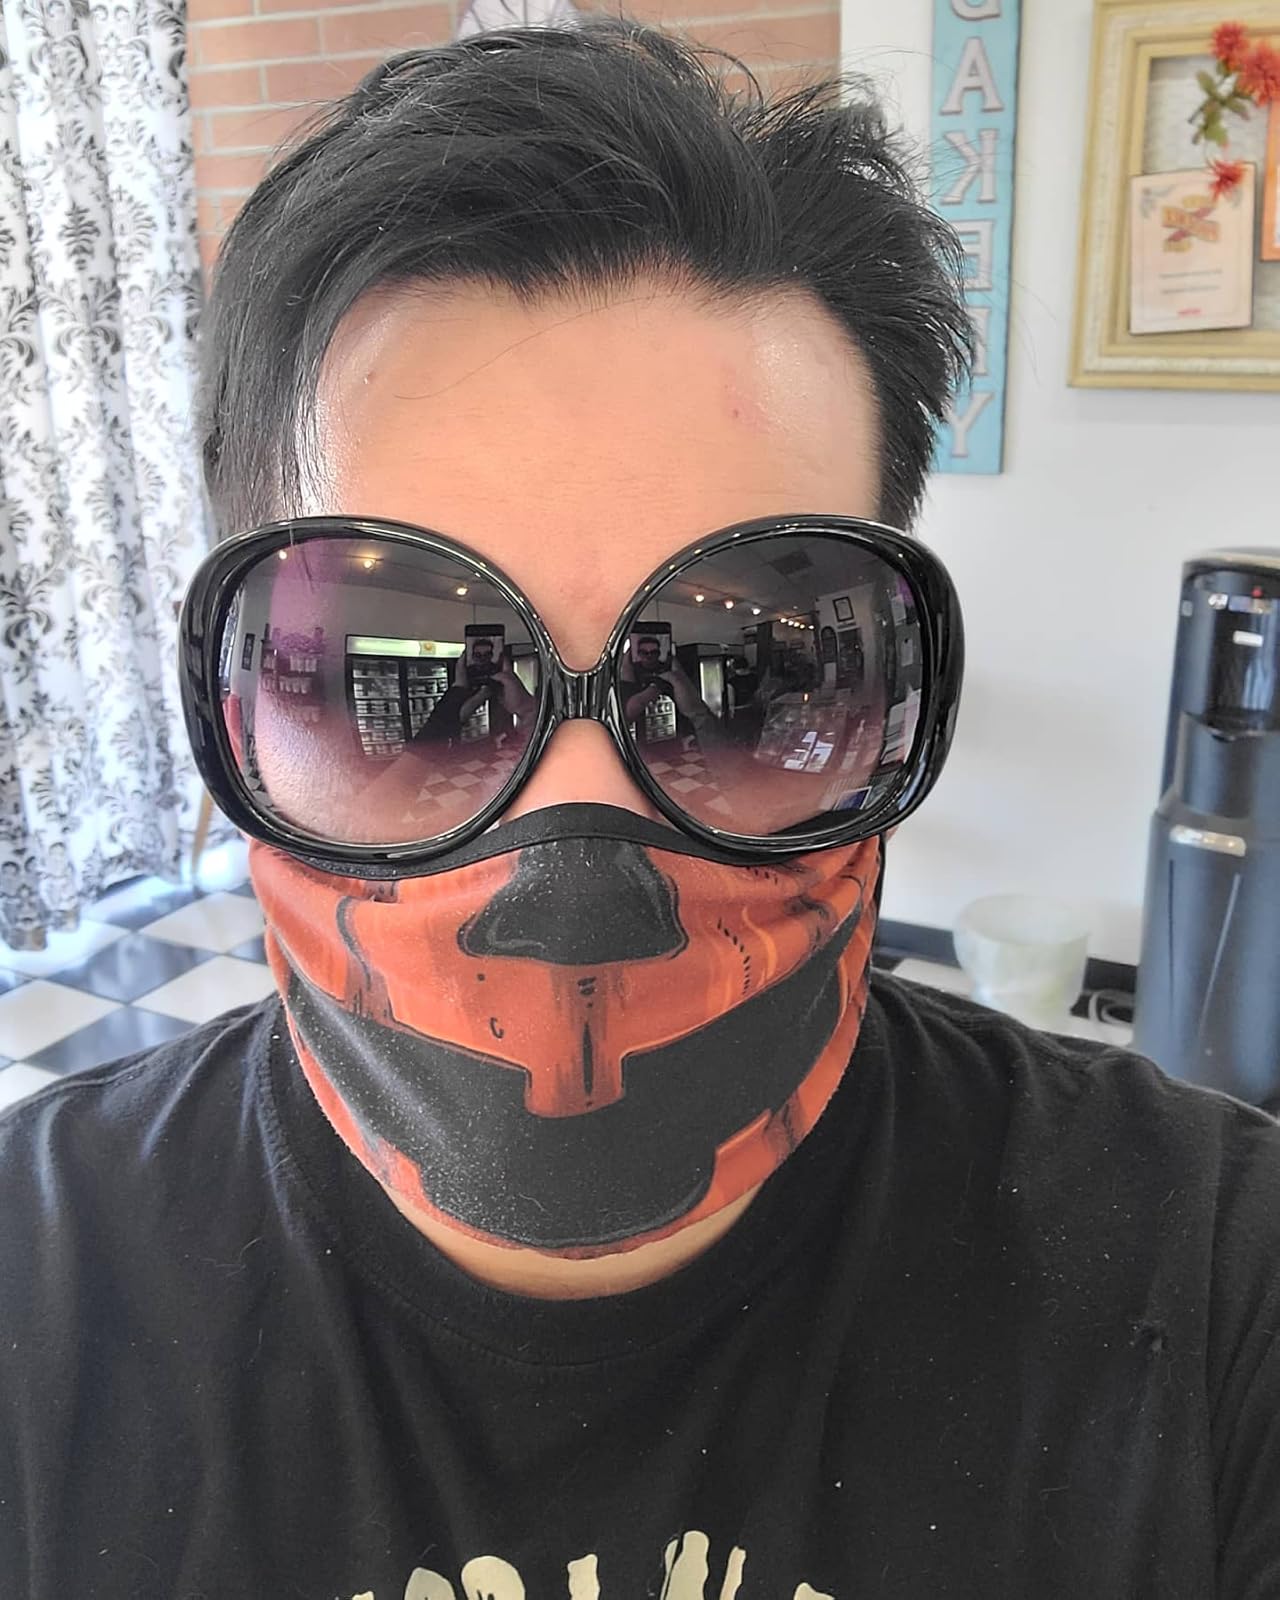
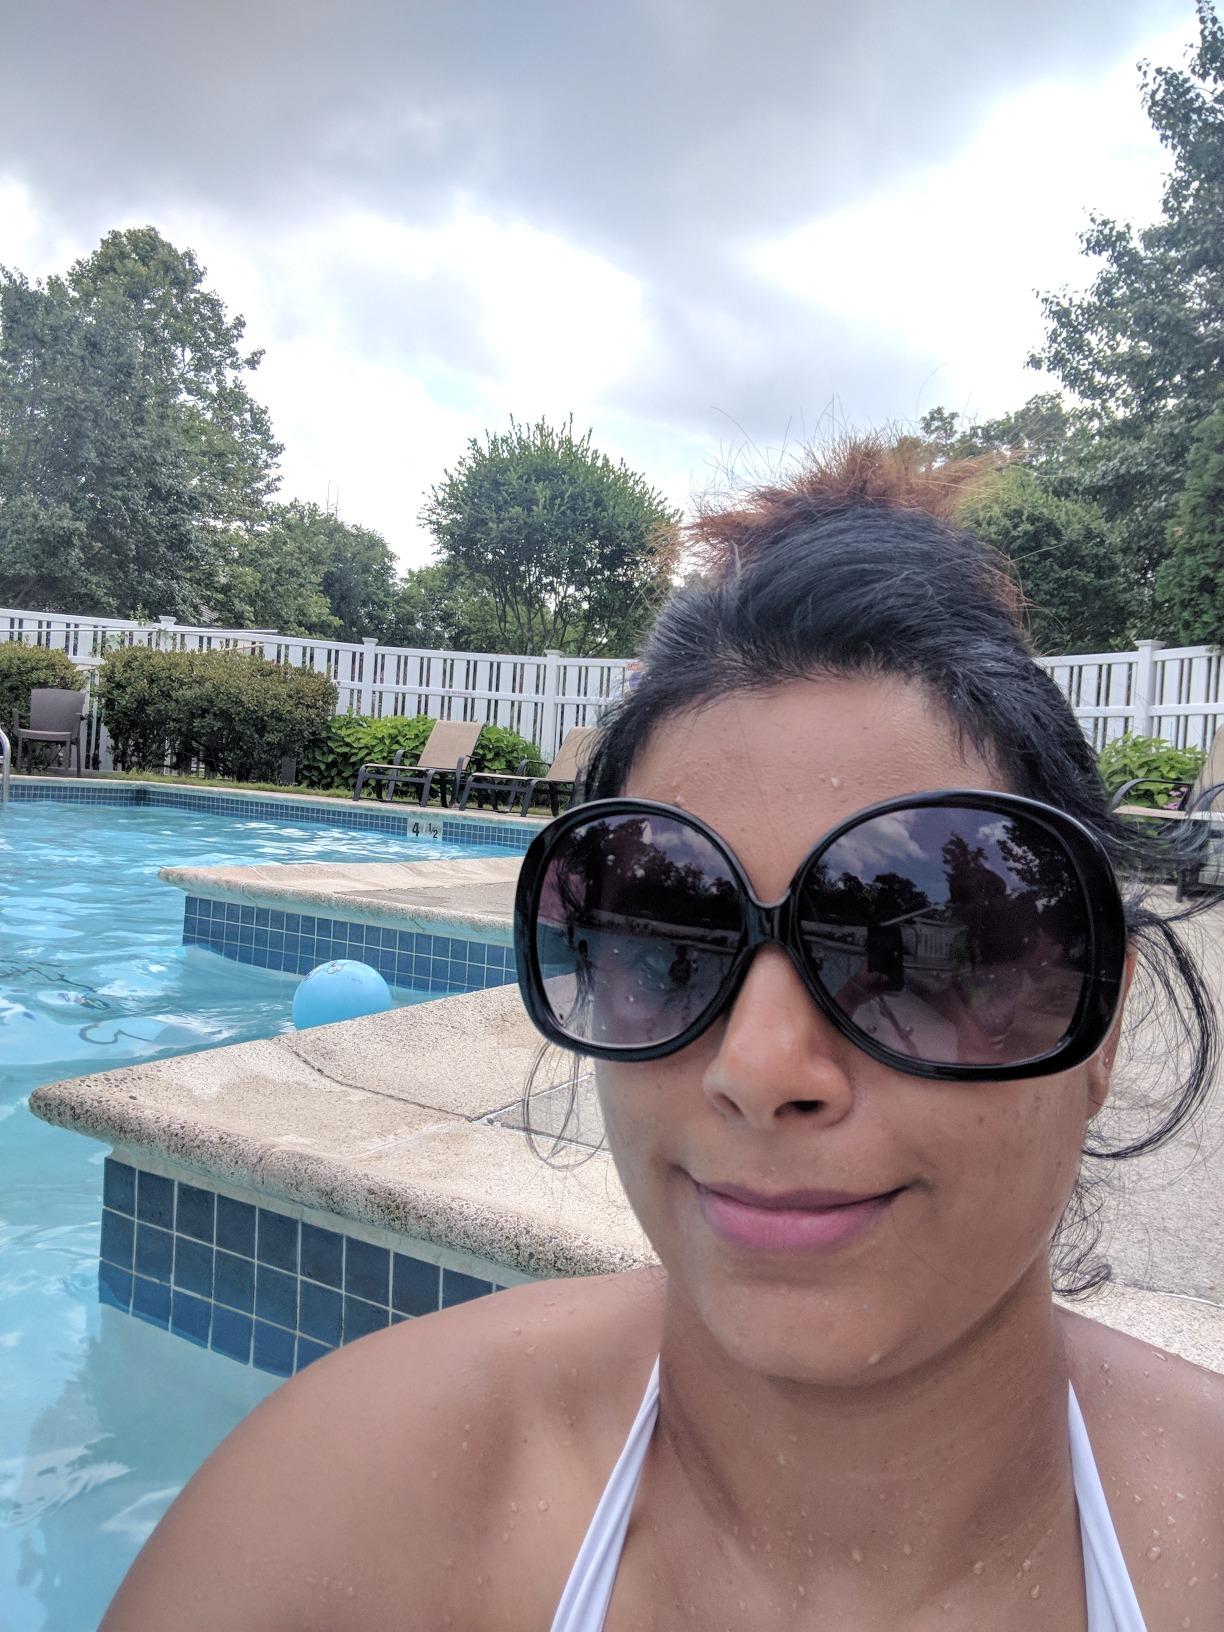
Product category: accessories_sunglasses
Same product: yes